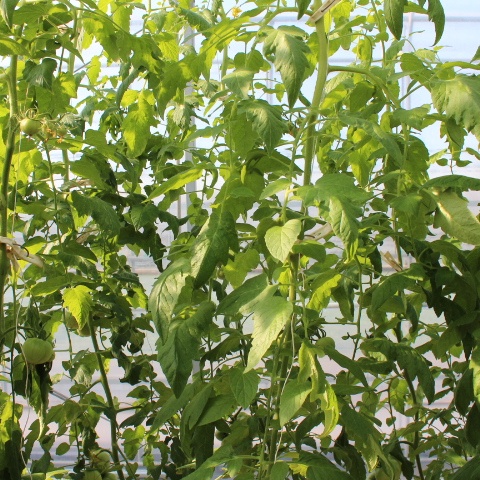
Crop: tomato